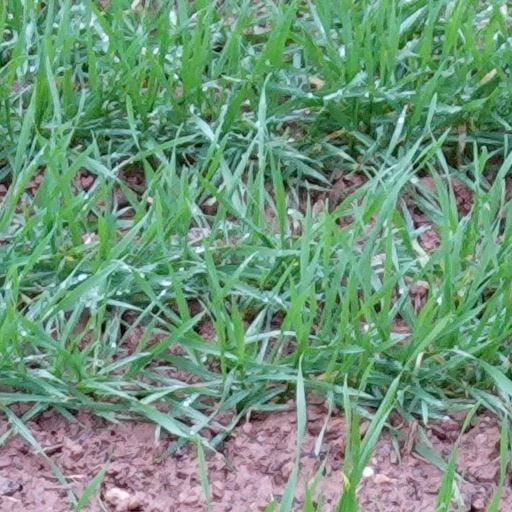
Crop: wheat